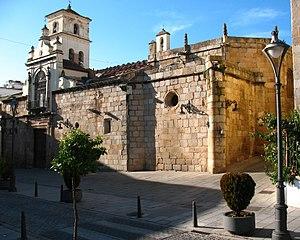
La cathédrale Sainte-Marie Majeure est une cathédrale catholique située ans la ville de Mérida, dans la communauté autonome d'Estrémadure en Espagne. Elle partage le siège de l'archidiocèse de Mérida-Badajoz avec la cathédrale de Badajoz.